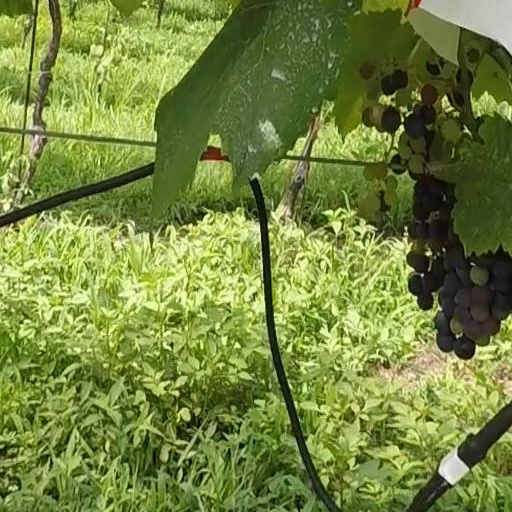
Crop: grape